LugRadio

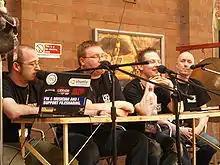

"LugRadio" received coverage in Linux Format magazine, Linux User and Developer magazine and Linux Magazine as well as online coverage by sites such as Slashdot.